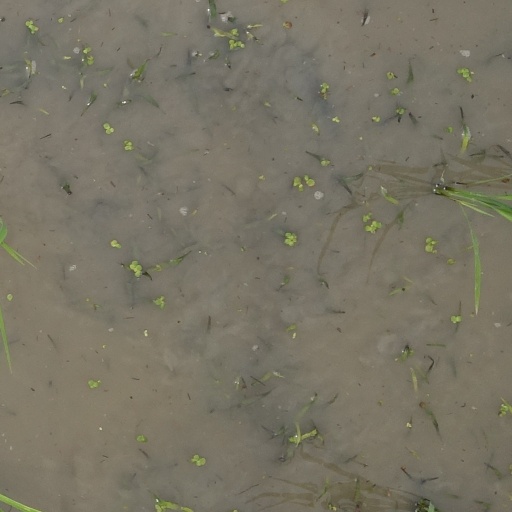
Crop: rice